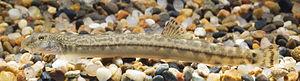
Niwaella est un genre de poissons téléostéens de la famille des Cobitidae et de l'ordre des Cypriniformes.